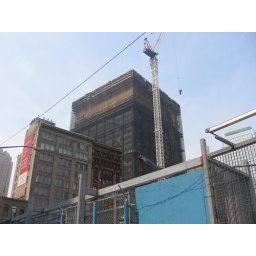
this building is beside ground zero. they are removing it, floor by floor.